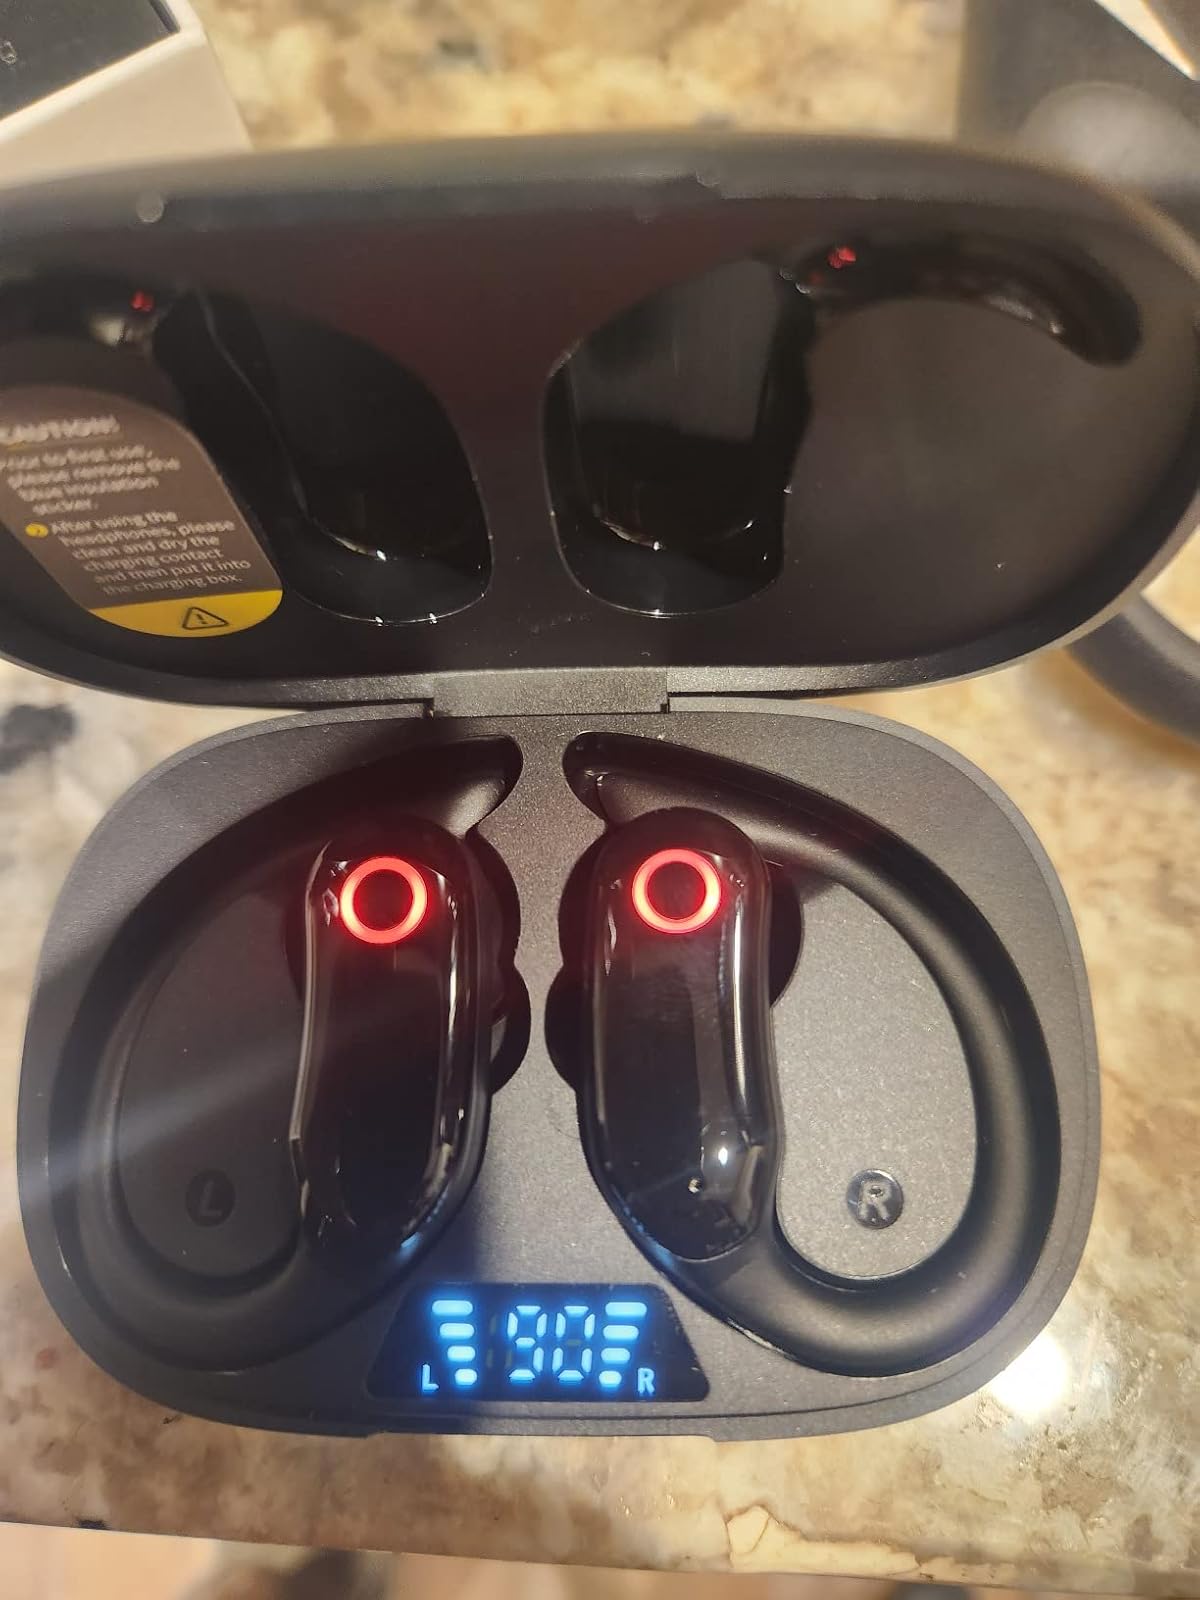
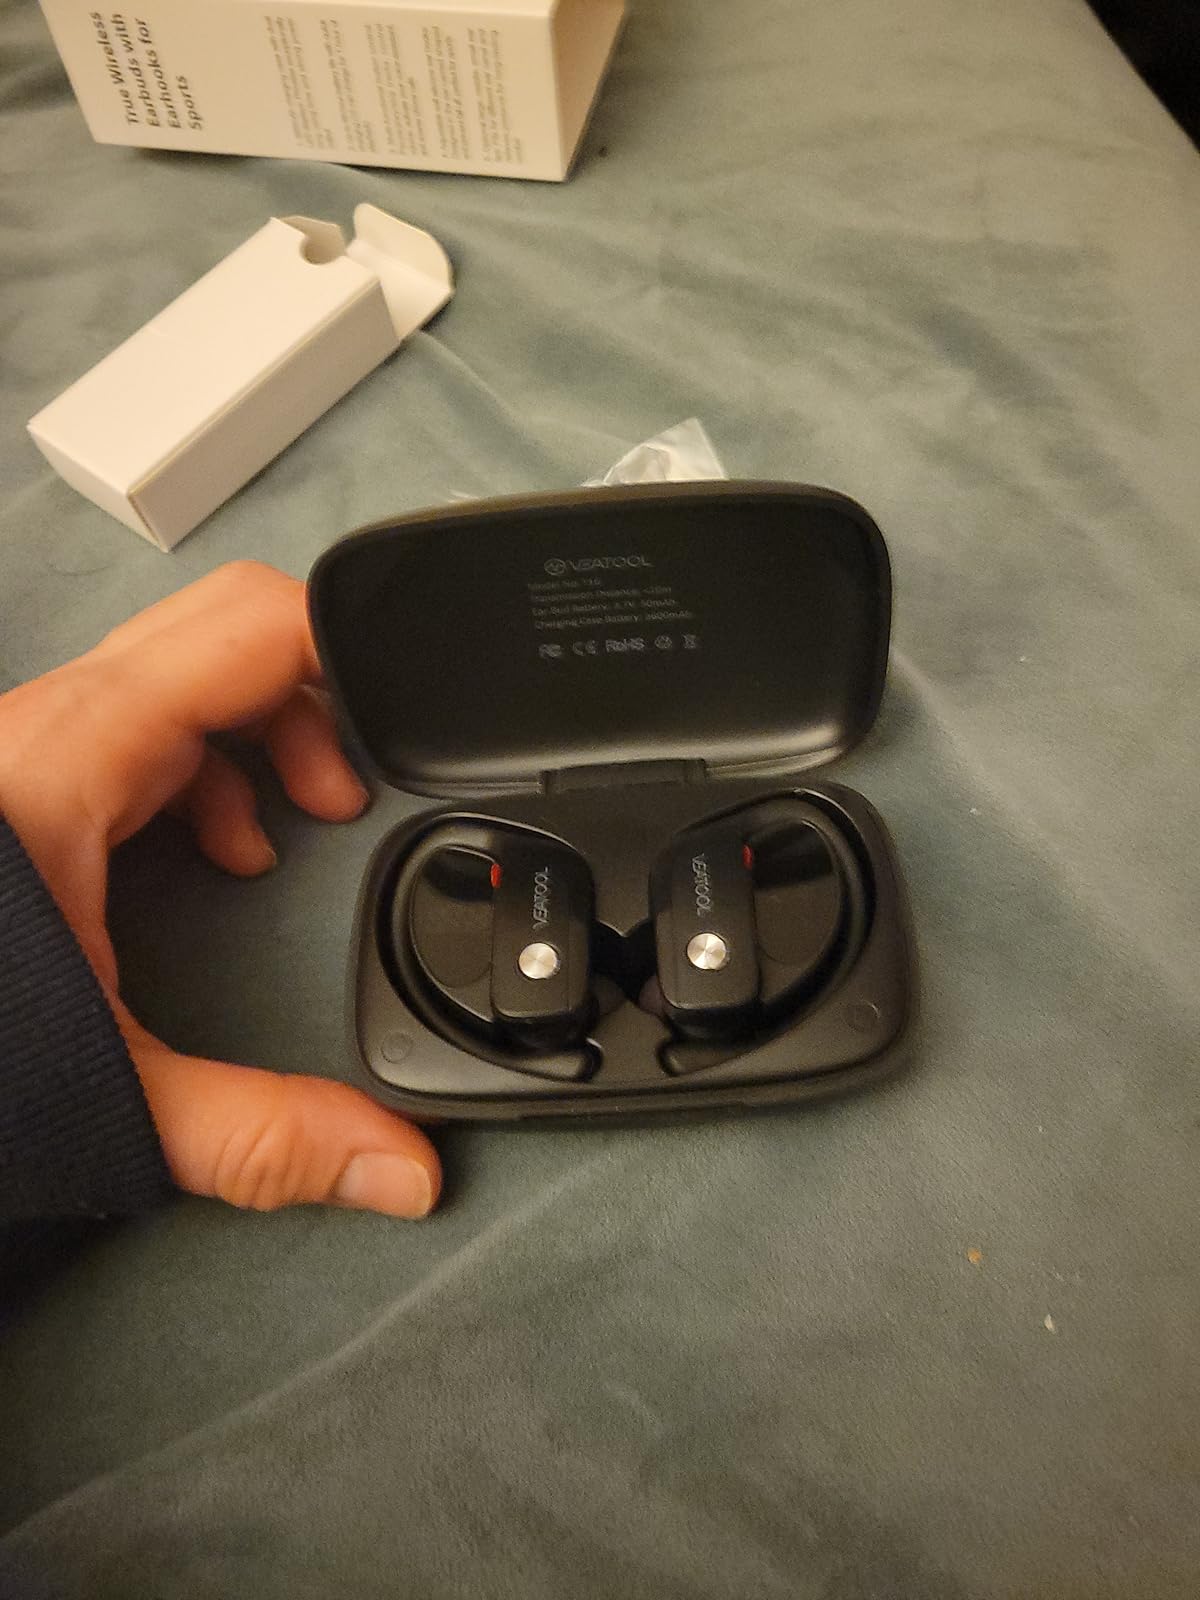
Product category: earbuds
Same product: no